Aquiles Correa

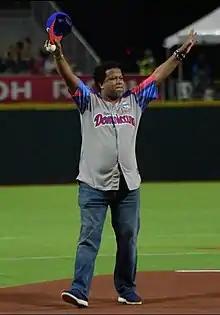
Aquiles Correa during the 2020 Caribbean Series

Euclid Correa (born September 24, 1971) known professionally as Aquiles Correa, is a Dominican actor and stand-up comedian, known for the 'Sanky Panky' tetralogy and 'Santi Clo... La vaina de la Navidad'.